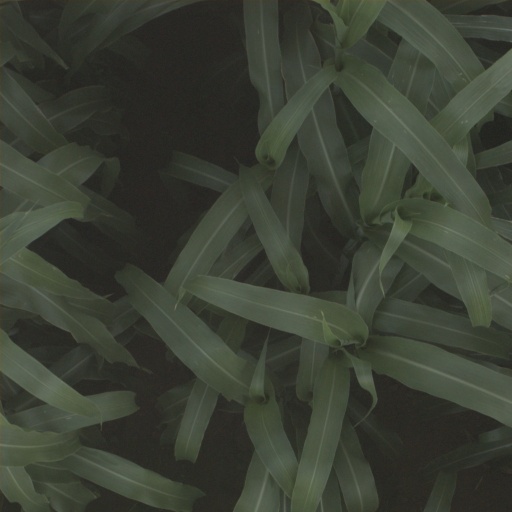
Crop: sorghum